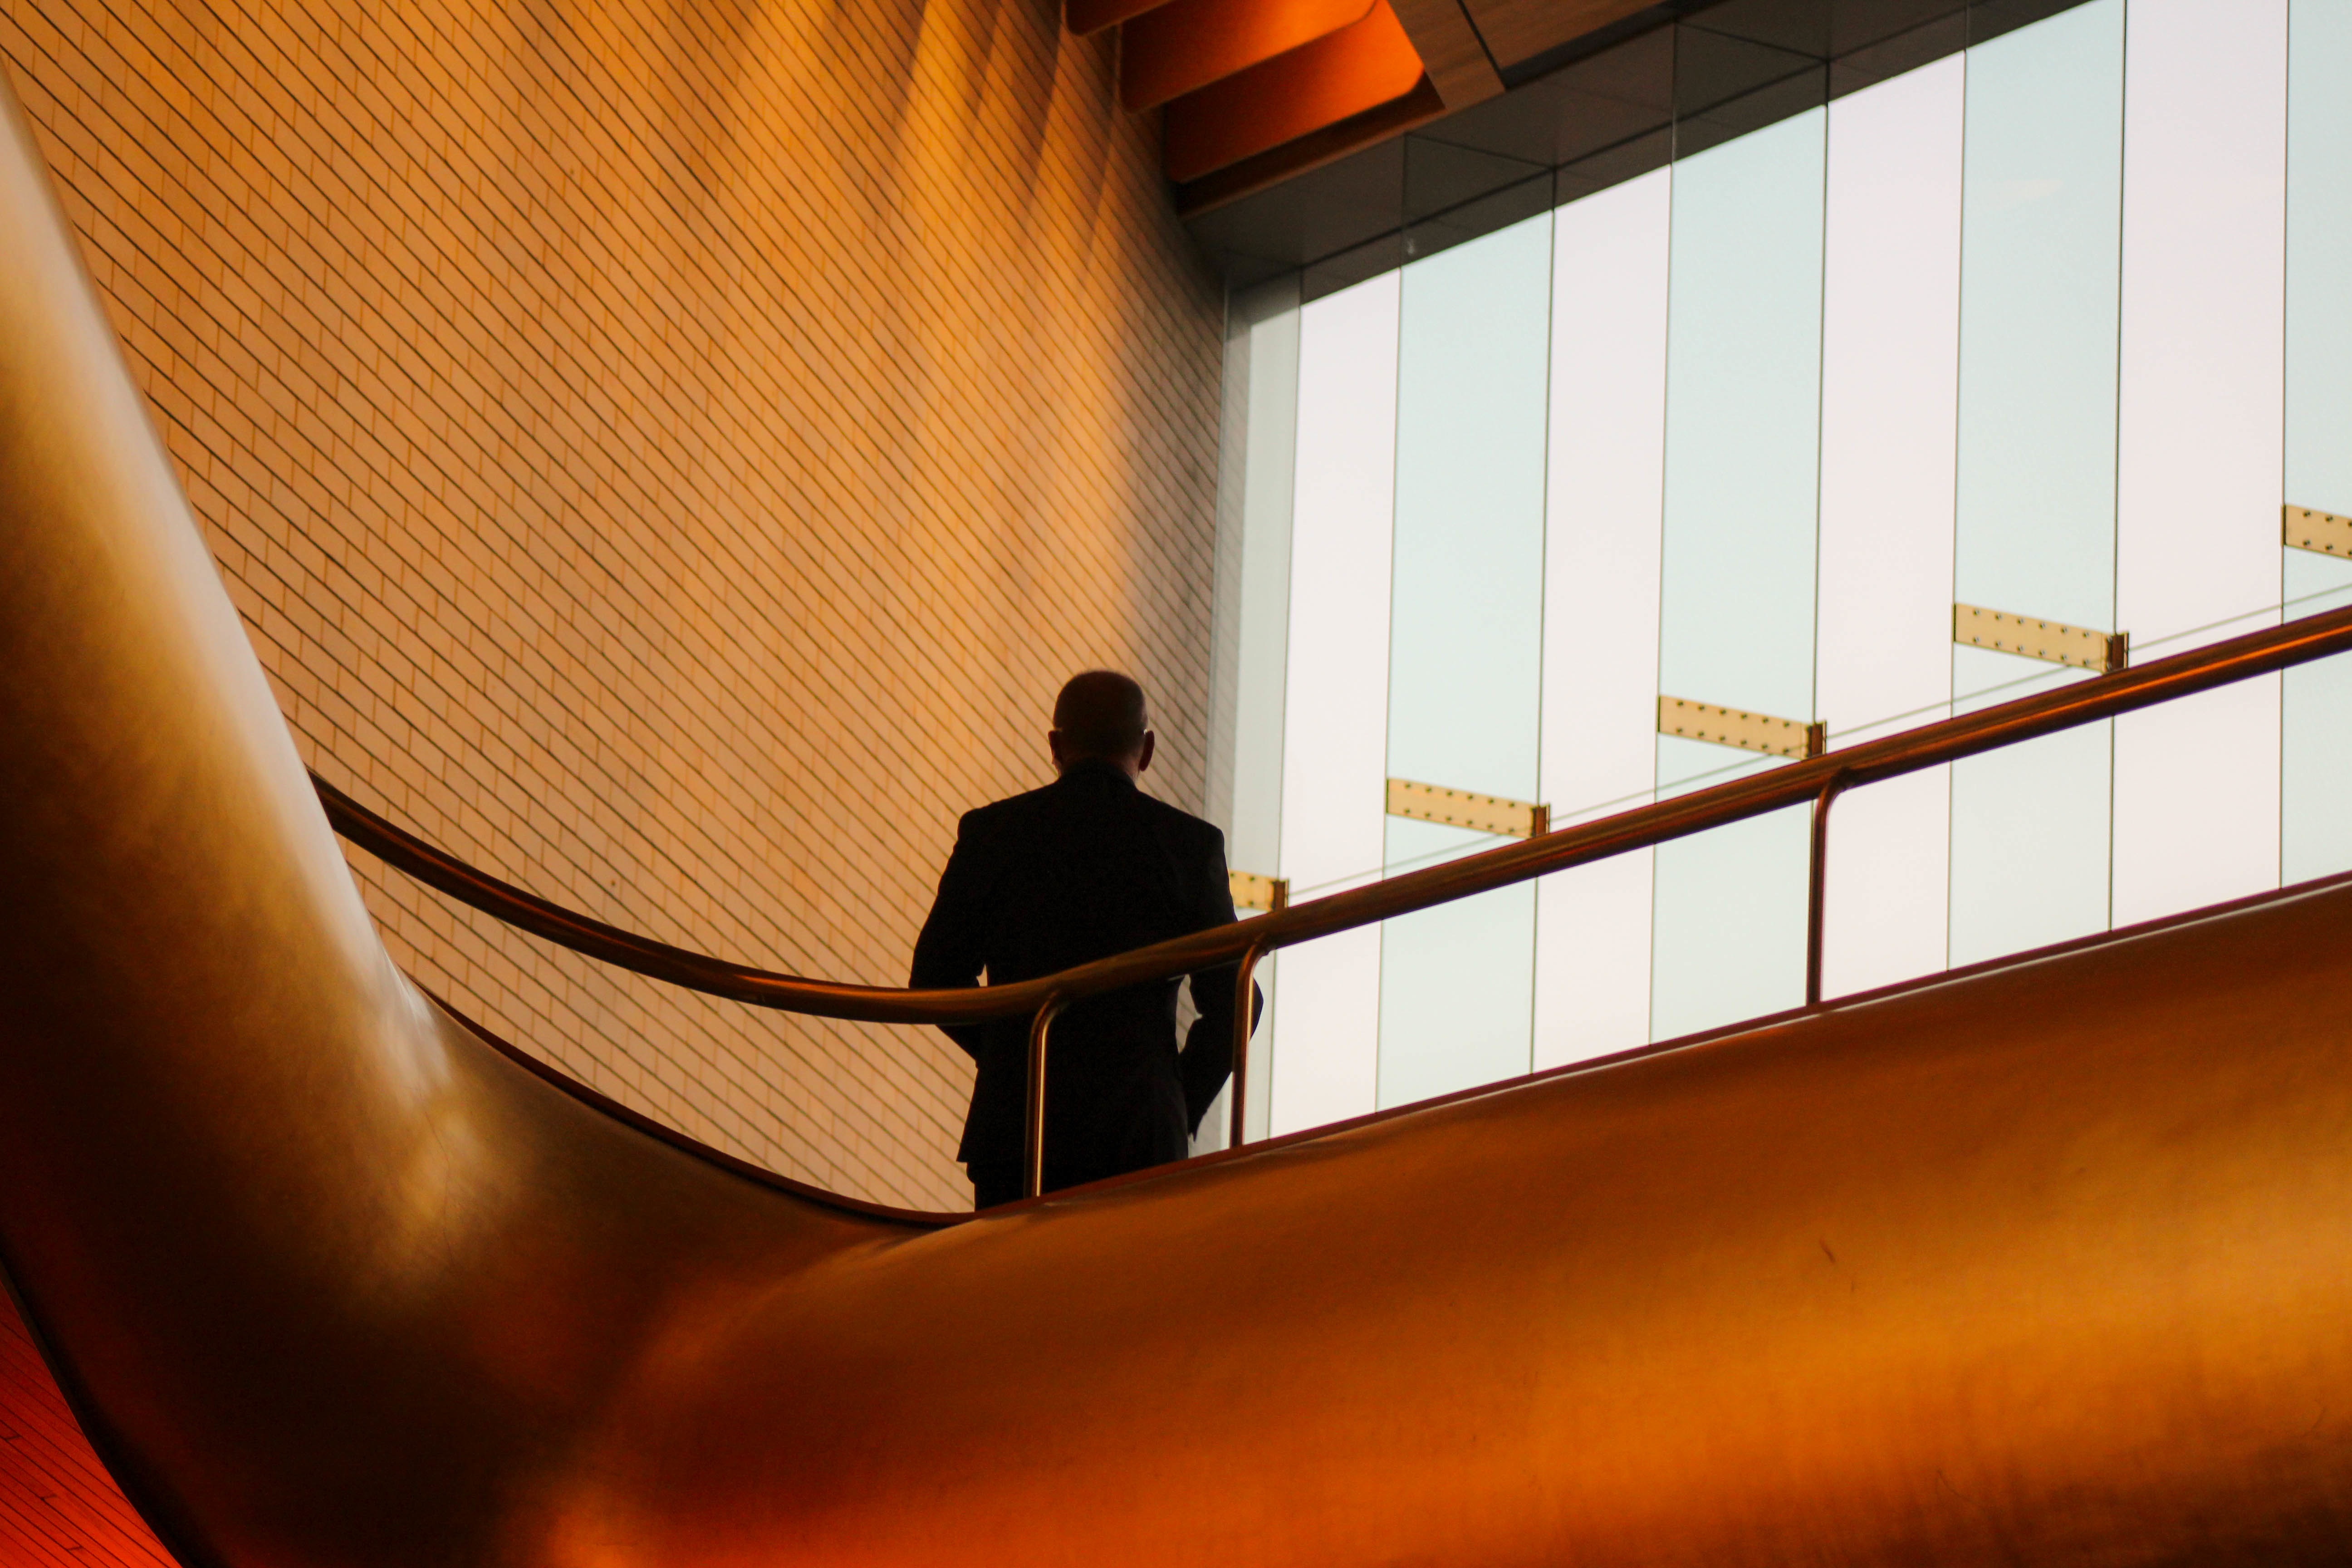
man, light, architecture, wood, window, building, ceiling, line, color, indoor, furniture, yellow, interior design, design, stairs, shape, window covering